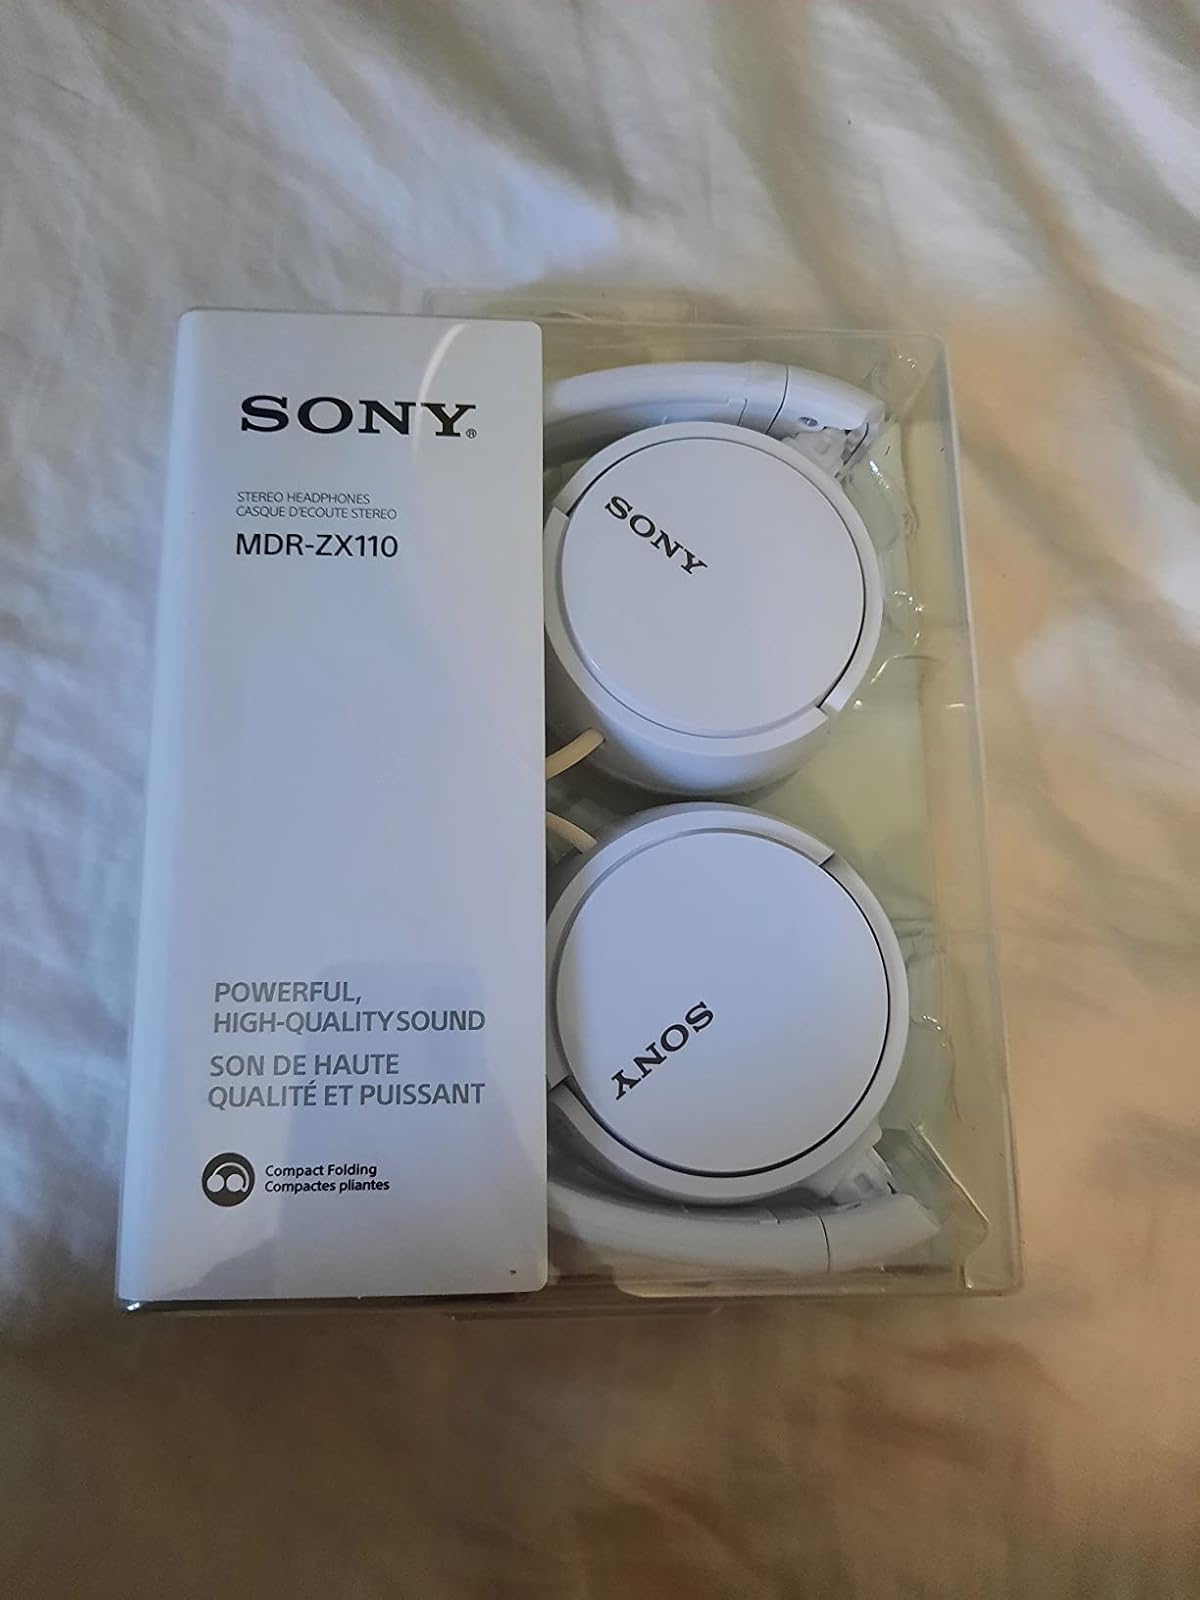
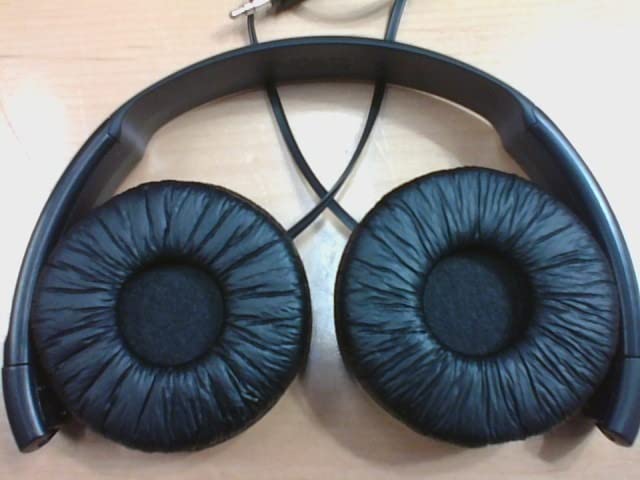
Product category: headphones
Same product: no